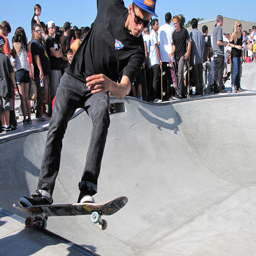
A skateboarder is trying to do some tricks.
There is a man riding on a skateboard.
A skateboarder balances along the edge of a ramp.
a man skateboarding down a ramp in a skate park
a man on a skate board as people look on